Zaleucus

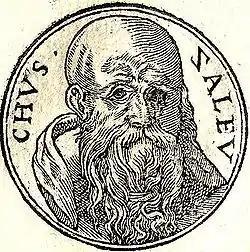
Zaleucus from "Promptuarii Iconum Insigniorum "

Zaleucus (fl. 7th century BC) was the Greek lawgiver of Epizephyrian Locris, in Magna Graecia. According to the Suda, he worked as a shepherd and was kept a slave before receiving an education and turning to law-making. Some sources make him a Pythagorean philosopher, although older ones put him as older than Pythagoras or even deny his existence altogether. They also attribute divine origin to his laws.